Franklin Cappon

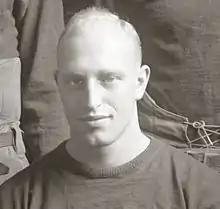
Cappon cropped from 1921 Michigan football team photograph

Franklin C. "Cappy" Cappon (October 17, 1900 – November 29, 1961) was an American college football and college basketball player and coach. He played football and basketball at Phillips University and the University of Michigan and coached at Luther College (1923–1924), the University of Kansas (1926–1927), the University of Michigan (1925, 1928–1938), and Princeton University (1938–1961).